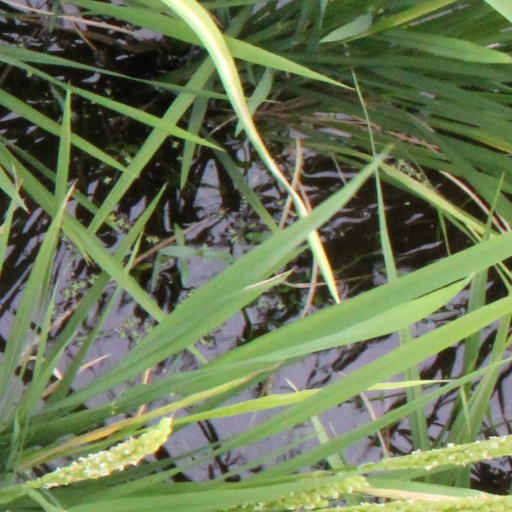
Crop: rice